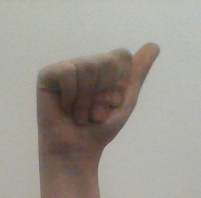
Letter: dhad